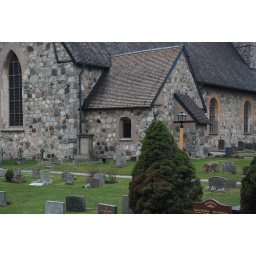
A famous church in Stockholm called Botkyrka. I excluded any sky because it was such a gray rainy day.